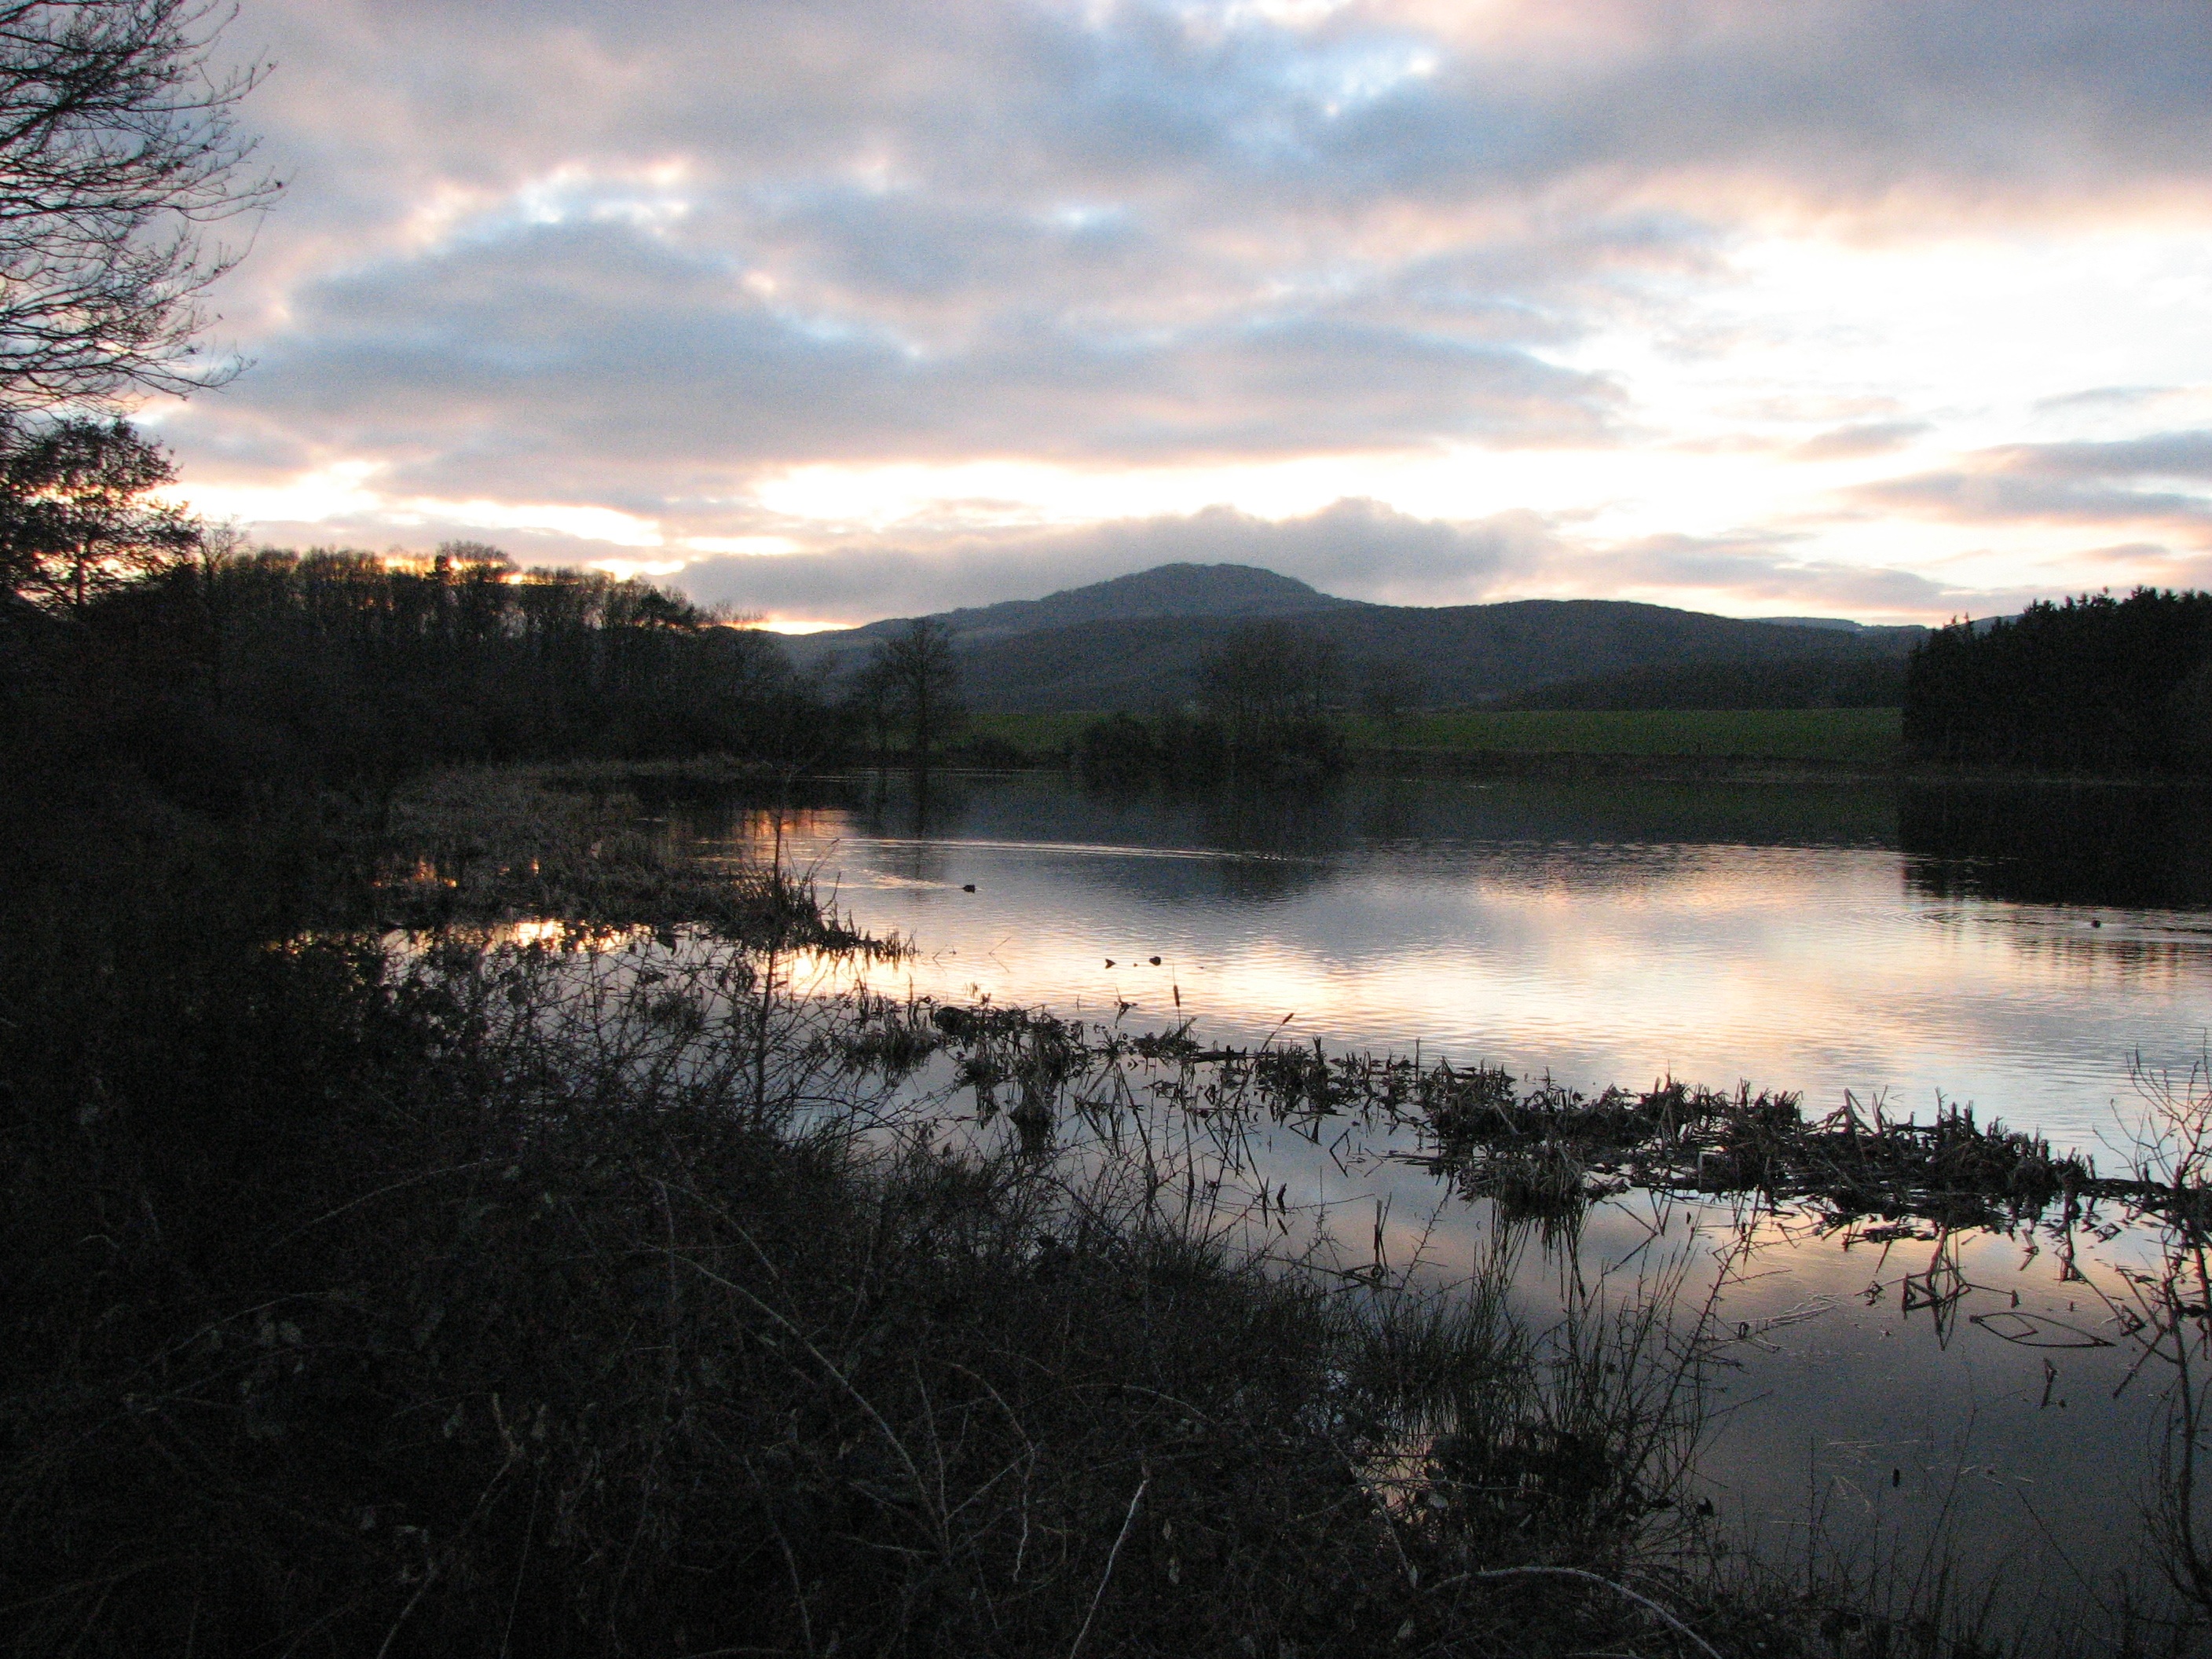
landscape, tree, water, nature, wilderness, mountain, light, cloud, sunrise, sunset, sunlight, morning, lake, dawn, river, dusk, idyllic, evening, reflection, reservoir, body of water, loch, waters, eifel, maar, atmospheric phenomenon